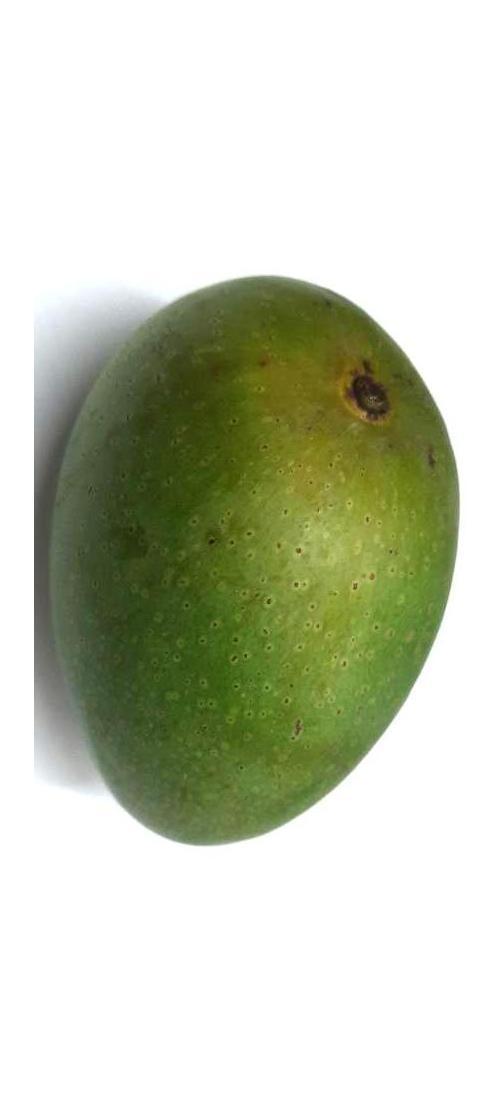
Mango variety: Ashshina Zhinuk